Invasion of South Kasai

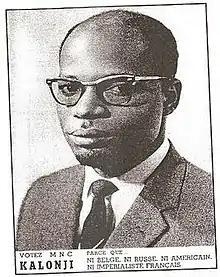
Albert Kalonji MNC-K campaign poster for the 1960 elections

One of the major legacies of colonial rule in Kasai was the arbitrary redivision of the population into new ethnic groups. Despite the shared language (Tshiluba) and culture of the two groups, colonial administrators believed the inhabitants of the Lulua river area to be ethnically different from the Baluba and dubbed them the Bena Lulua. The colonists believed the Baluba to be more intelligent, hardworking and open to new ideas than the Bena Lulua who were believed to be more reactionary and stupid. As a result, from the 1930s, the state began to treat the two groups differently and applied different policies to each and promoted the Baluba to positions above other ethnicities.